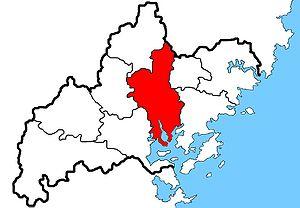
Fu'an est une ville de la province du Fujian en Chine. C'est une ville-district placée sous la juridiction de la ville-préfecture de Ningde.